Jari Levonen

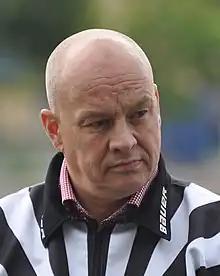
Jari Levonen in 2013

Jari "Japa" Levonen (Born: 23 August 1966) is a Finnish former professional ice hockey winger and referee. Levonen represented the Porin Ässät and the Jokipojat during his player career. He has won the golden Whistle award 15 times in the SM-liiga, being the best referee voted by players 15 times in a row between 2002 and 2017. He has also won the Unto Wiitala trophy seven times as the best referee in Finland decided by SM-liiga's referee coaching group. Levonen has the second most whistled games in the SM-liiga with 979, only behind Timo Favorin. Levonen retired in 2020, but has officiated in preseason games.